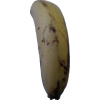
Label: banana